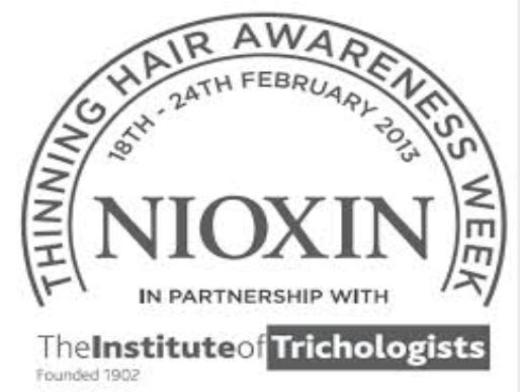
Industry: Necessities